Hampshire

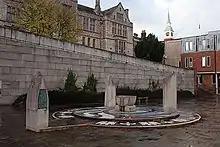
Hampshire County Council offices and Jubilee Fountain

By the Norman Conquest, London had overtaken Winchester as the largest city in England and after the Norman Conquest, King William I made London his capital. While the centre of political power moved away from Hampshire, Winchester remained an important city; the proximity of the New Forest to Winchester made it a prized royal hunting forest; King William Rufus was killed while hunting there in 1100. There were 44 hundreds, covering 483 named places, recorded in the Domesday Book of 1086 which are in present-day Hampshire and part of Sussex. From the 12th century, the ports grew in importance, fuelled by trade with the continent, wool and cloth manufacture in the county, and the fishing industry, and a shipbuilding industry was established. By 1523 at the latest, the population of Southampton had outstripped that of Winchester.